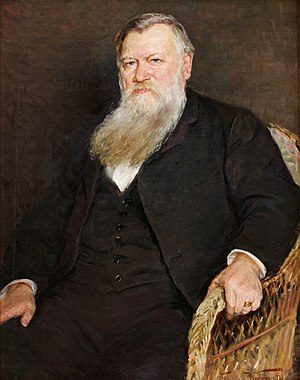
Hans Hildebrand
Hans Hildebrand ved Elisabeth Warling.
Hans Olof Hildebrand Hildebrand var en svensk historiker, søn af Bror Emil Hildebrand.